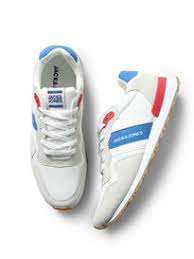
Label: Sneaker